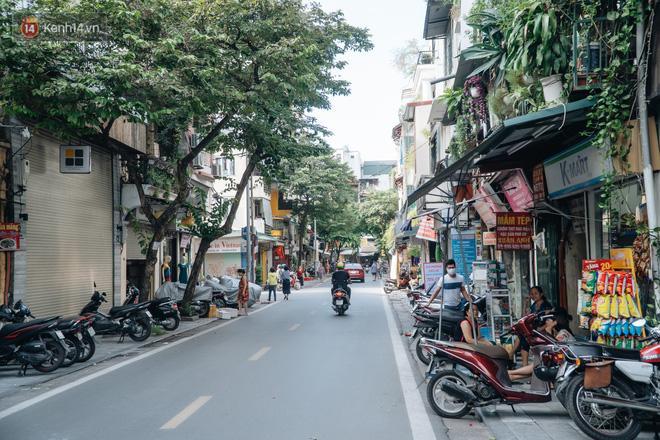
những chiếc xe máy được đỗ ở khu vực vỉa hè ở hai bên đường